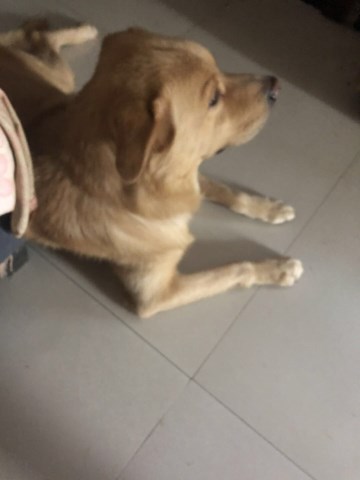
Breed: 5355-n000126-golden_retriever